Volvo 7900

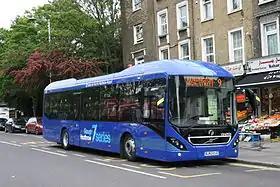
First Berkshire & The Thames Valley Volvo 7900H bodied B5LH on Kensington High Street in May 2014

The Volvo 7900 is an integrally-constructed single-decker rigid bus and single-decker articulated bus, most commonly available as a hybrid electric bus named Volvo 7900 Hybrid or just Volvo 7900H, but is also available with both diesel and Compressed Natural Gas (CNG) engines in some markets. It was manufactured at Volvo's plant in Poland until 2023. From now on the bodywork is manufactured on licence by MCV Bus and Coach in Egypt.The MCV assembled 7900 features a slightly updated front, similar to the Volvo 8900 Electric. The Volvo 7900 was introduced at Busworld Kortrijk 2011. Based on the Volvo 7900 Hybrid an extension is offered, which i.a. includes a roof-mounted device for occasional loading at stops. The manufacturer assumes that all buses at all end stations and also at some particularly busy stations stay a few minutes until the return or onward journey. As soon as a bus reaches an appropriately equipped stop, a loading unit attached to a pillar at the roadside lowers onto the coupling point mounted on the roof of the bus. The charging process ends as soon as the bus wants to continue or the battery is full. According to the manufacturer, this equipment allows (in addition to the braking energy recuperation by a regenerative braking system) compared to conventional hybrid buses significantly extending the travel time in electric mode and a reduction in fuel consumption. The vehicle and the charging system were first presented to the public in September 2014 at the International Motor Show.